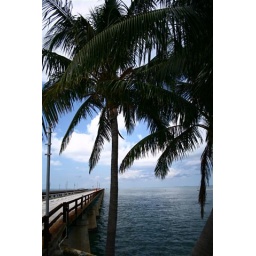
Coconut trees beside the old bridge